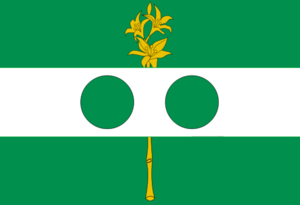
Bolaños est un village et une municipalité de l'État de Jalisco au Mexique.